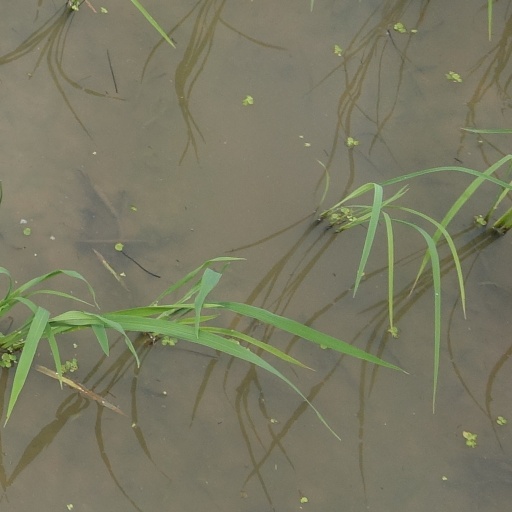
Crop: rice